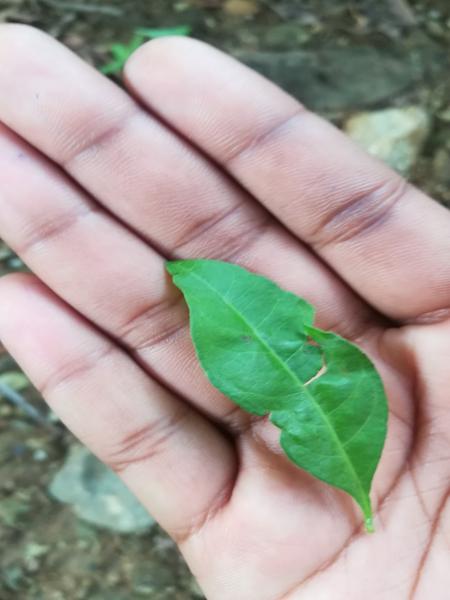
Plant: Henna